History of the Baltimore Ravens

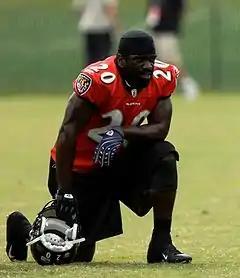
Ed Reed at the Baltimore Ravens 2008 Training Camp.

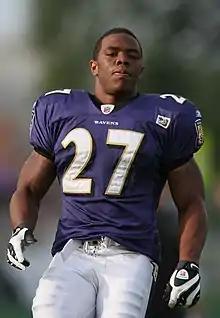
Ray Rice was drafted by the Ravens in 2008 and he made the Pro Bowl for the 2009, 2010, and 2011 seasons.

With rookies at head coach (John Harbaugh) and quarterback (Joe Flacco), the Ravens entered the 2008 campaign with much uncertainty. Their Week 2 contest at the Houston Texans was postponed until two months later because of Hurricane Ike, forcing the Ravens to play for what would eventually be 18 straight weeks. With its record at 2–3 after consecutive losses to the Pittsburgh Steelers, Tennessee Titans and Indianapolis Colts, its triumph over the Dolphins in Week 7 was redemption for what had happened against the same opponent in the previous season. Eight victories in its last ten regular season matches enabled them to clinch the sixth seed in the AFC playoffs at an 11–5 record. Possibly the biggest win during that stretch came in Week 16 with a 33–24 humbling of the Dallas Cowboys in the final game at Texas Stadium. Willis McGahee's 77-yard touchdown run in the fourth quarter established a new stadium record which would last until Le'Ron McClain, on the very first offensive play of the Ravens' next possession, secured the victory with an 82-yarder.